Ephrem the Syrian

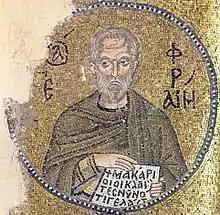
Mosaic in Nea Moni of Chios (11th century)

Ephrem the Syrian, also known as Ephraem the Deacon, Ephrem of Edessa or Aprem of Nisibis, (Syriac: ܡܪܝ ܐܦܪܝܡ ܣܘܪܝܝܐ — "Mâr Aphrêm Sûryâyâ)" was a prominent Christian theologian and writer who is revered as one of the most notable hymnographers of Eastern Christianity. He was born in Nisibis, served as a deacon and later lived in Edessa.